Dundee Township Historic District

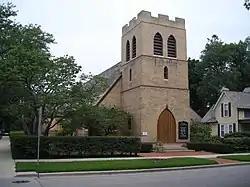
St. James Episcopal Church in West Dundee

The Dundee Township Historic District is a set of sixty-five buildings in Dundee Township, Kane County Illinois. Buildings in the district are found in East Dundee, West Dundee, and Carpentersville. The district represents the development of the upper Fox River Valley from 1870 to the 1920s. Dundee Township became an important industrial area, especially following the construction of the Dundee Brick Company in West Dundee and the Illinois Iron and Bolt Company in Carpentersville. Also included in the district are a variety of Queen Anne, Italianate, and Greek Revival style houses and Gothic Revival churches. The majority of the historic district lies within the boundaries of West Dundee. It was added to the National Register of Historic Places in 1975.